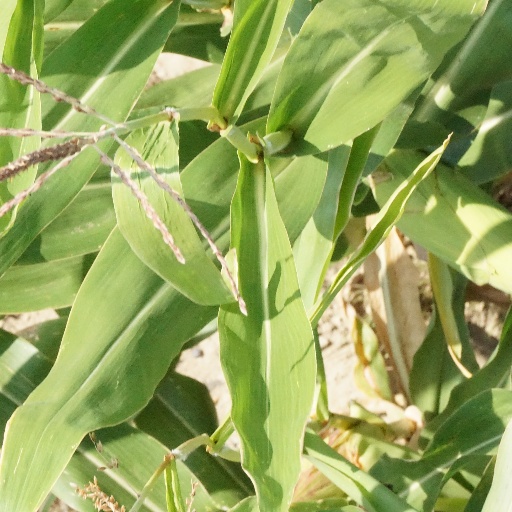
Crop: maize; corn